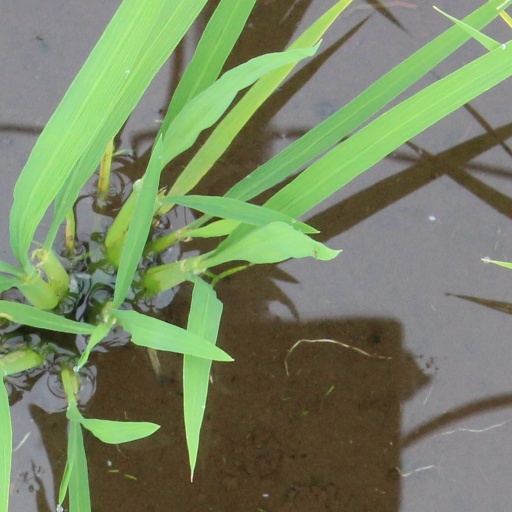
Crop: rice